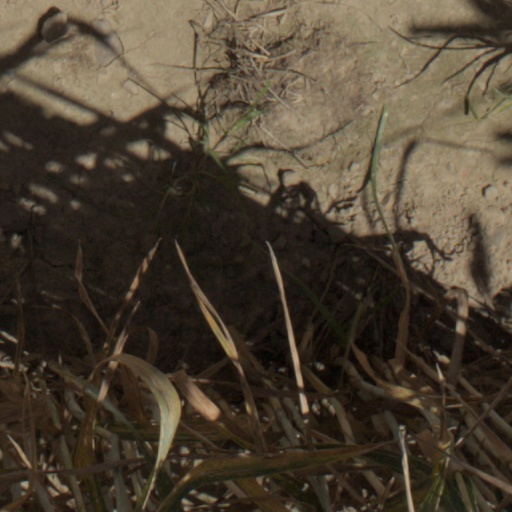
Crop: wheat